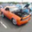
Label: automobile